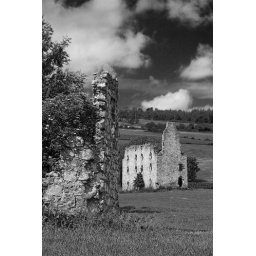
Conzie Castle in the back ground with possibly an ancillary castle building in the foreground. Also known as Bognie Castle.